Kanchanaburi province

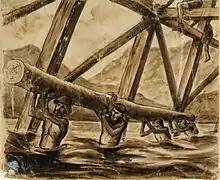
"Bridge over the River Kwai" by Leo Rawlings, a POW who was involved in the line's construction (sketch dated to 1943)

Not much was historically recorded about Kanchanaburi province before the reign of King Rama I, but some historians believe that the province was of strategic importance during the Ayutthaya period, since it was on the invasion route from Burma. In 1982, many human and elephant skeletons and swords were found in Phanom Thuan district, leading to speculation that this site might even have been the site of the famous battle of King Naresuan against the Burmese crown prince, most commonly assigned to the Don Chedi district in nearby Suphanburi province.